Amor Amor (TV series)

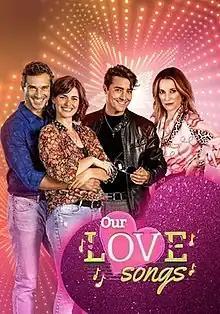
English poster for distribution

Amor Amor (Our Love Songs) is a Portuguese telenovela which began airing on SIC on 4 January 2021 and ended on 5 June 2022.